Adab (city)

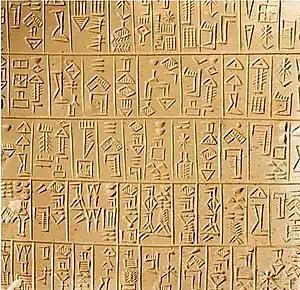
Sumerian 26th BC Adab, "Gifts from the High and Mighty of Adab to the High Priestess"

On Mound V, on what was originally thought to be an island but has since been understood to have resulted from a shift in the canal bed, stood the temple, E-mah, with a ziggurat. The temple had two occupational phases. E-Sar, the first (Earlier Temple), constructed of plano-convex bricks, was from the Early Dynastic period. That temple was later filled in with mud bricks and sealed off with a course of baked brick and bitumen pavement. A foundation deposit of Adab ruler E-iginimpa'e dated to Early Dynastic IIIa was found on that pavement containing "inscribed adze-shaped copper object (A543) with a copper spike (A542) inserted into the hole at its end and two tablets, one of copper alloy (A1160) and one of white stone (A1159)".